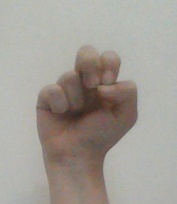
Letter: gaaf